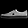
Label: Sneaker